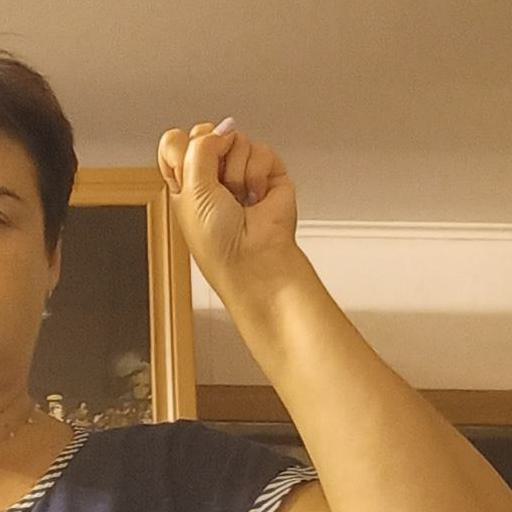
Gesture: fist